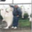
Label: flatfish